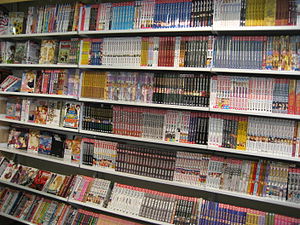
Manga / Danske mangaudgivelser
Der er udgivet en hel del manga på dansk. Billedet her er dog fra Sverige, hvor manga også trives.
Manga er det japanske ord for tegneserier. I vesten bruges det normalt kun om japanske tegneserier, men i Japan anvendes det om tegneserier generelt. Manga og dens animerede modstykke anime har gennem længere tid været genstand for subkulturer i vesten, specielt USA, og først siden 2000, med udgivelsen af Dragon Ball, begyndt at blive almindeligt tilgængeligt i Danmark.